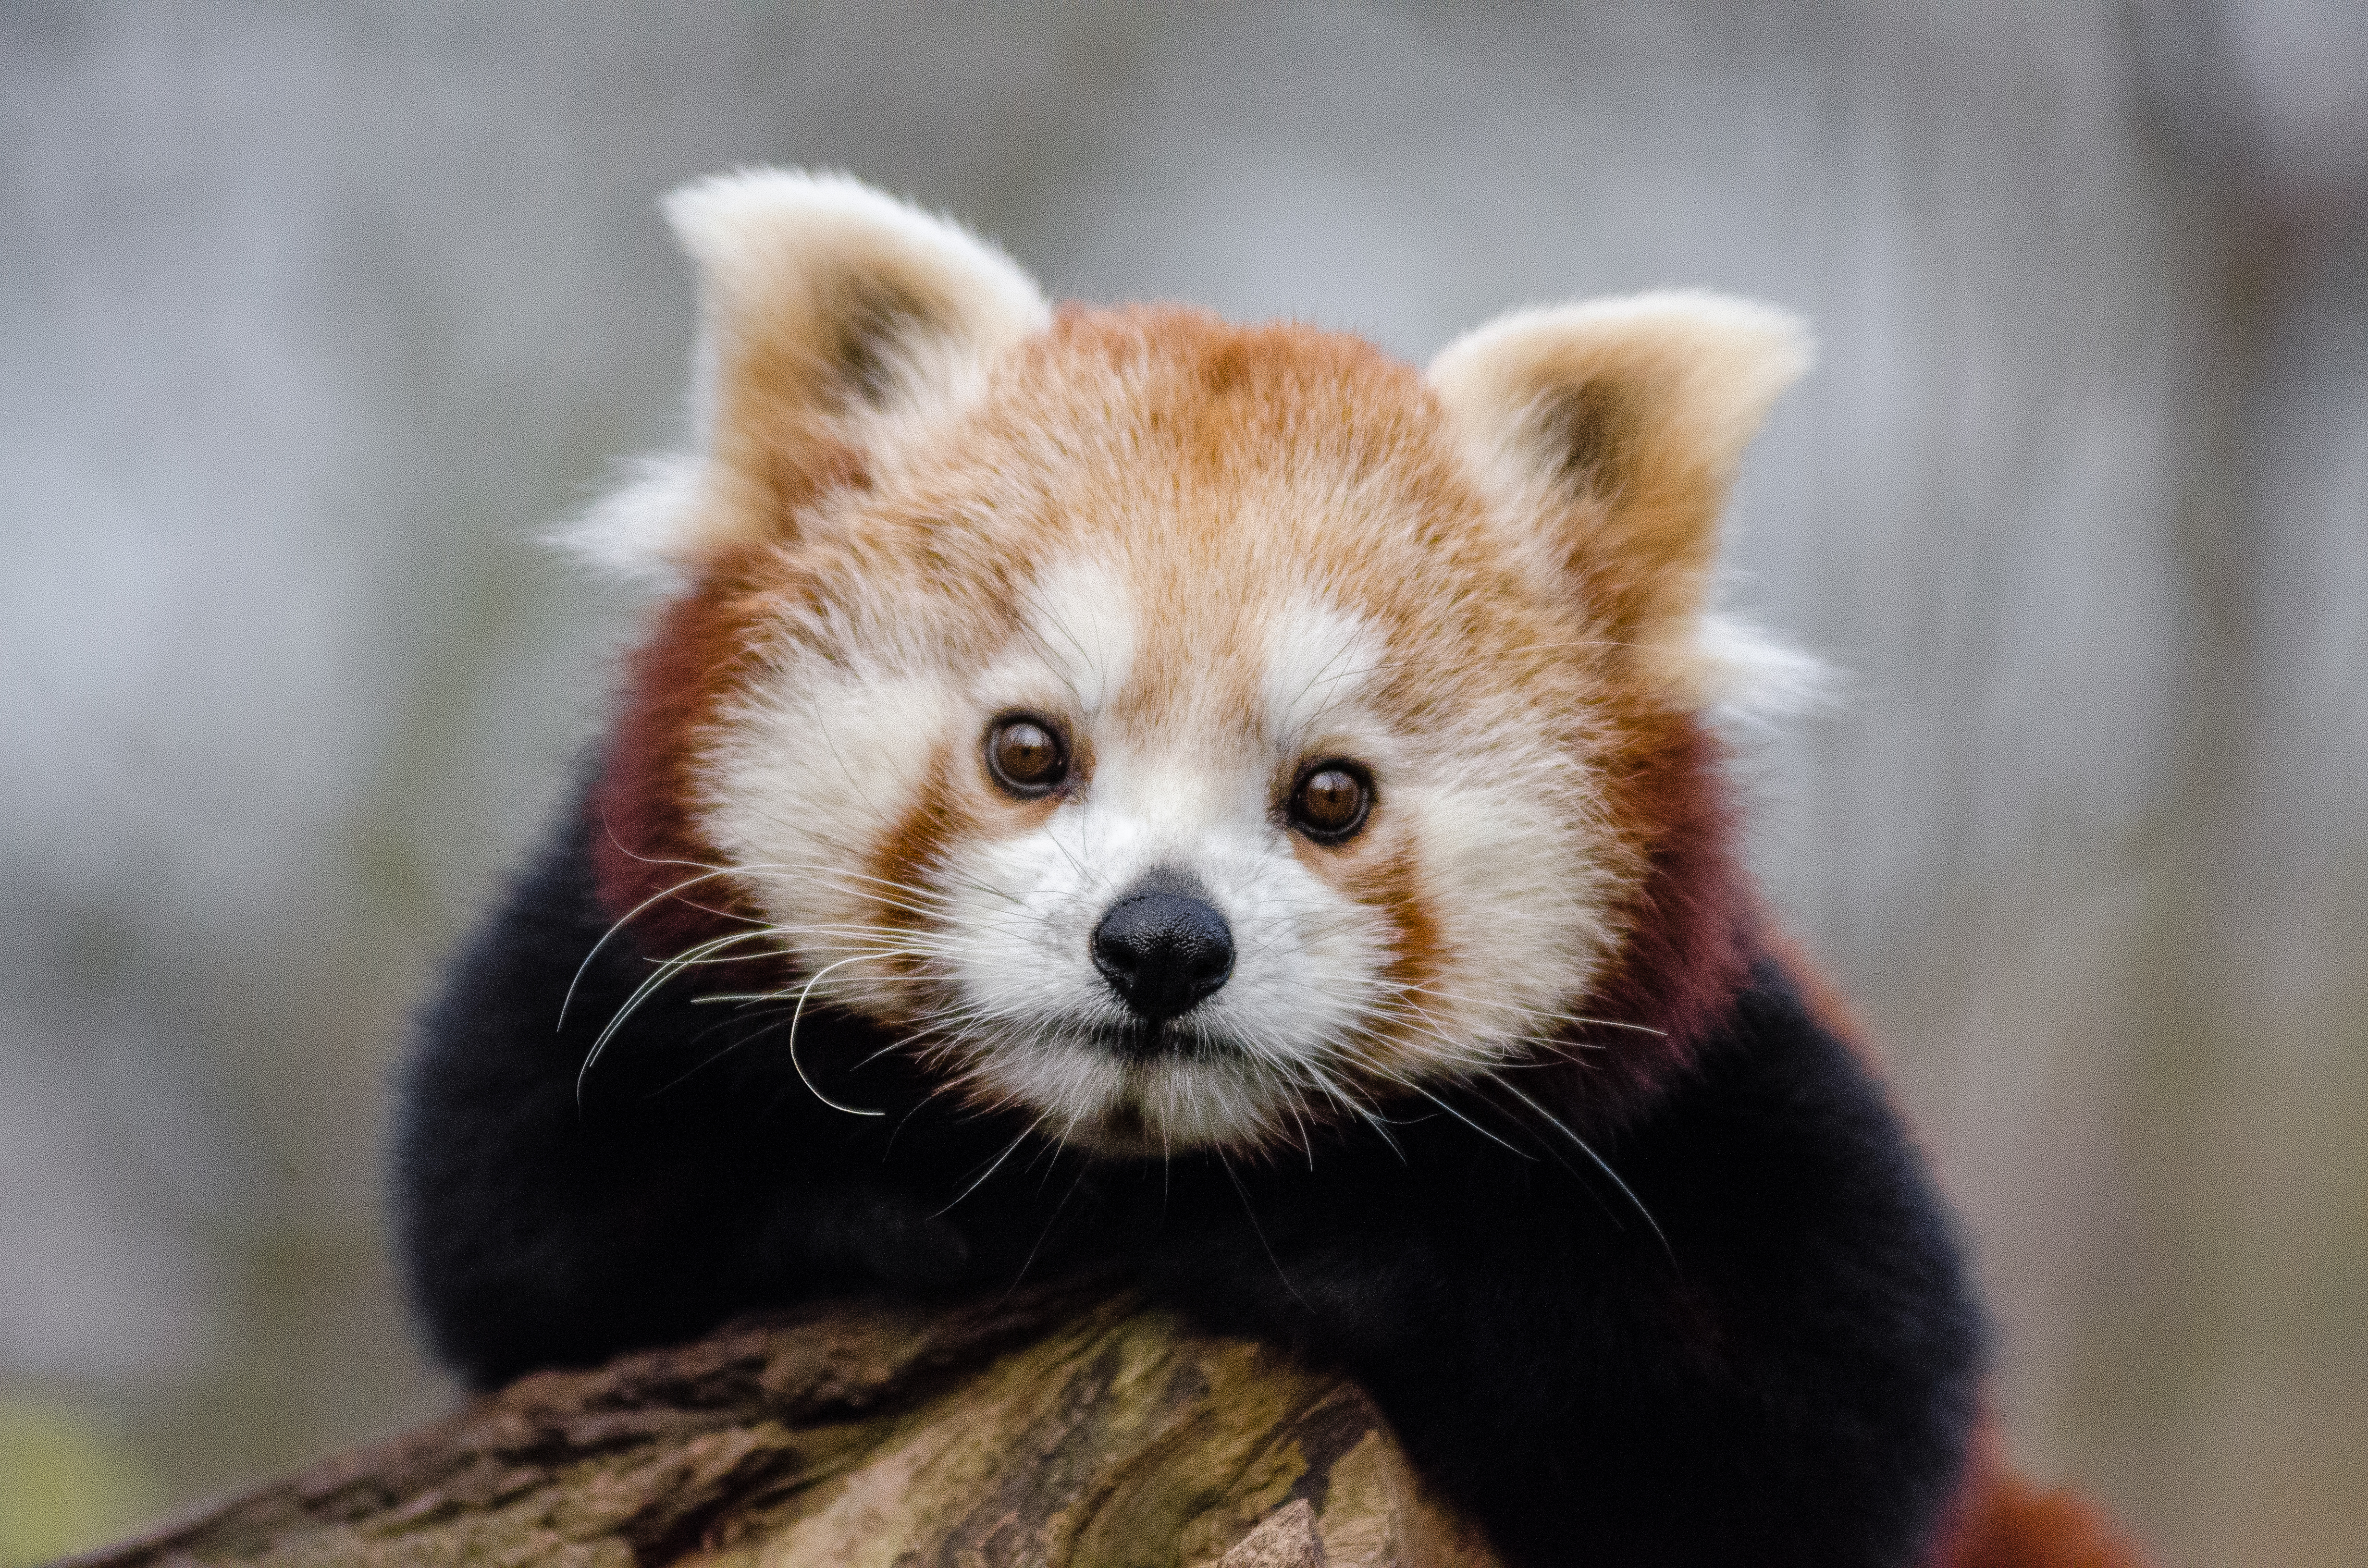
tree, nature, cold, winter, bokeh, vintage, sweet, feet, animal, cute, female, wildlife, zoo, fur, orange, young, green, high, red, foot, mammal, nikon, fauna, red panda, panda, 2015, face, nose, whiskers, paw, tail, animals, ears, endangered, vertebrate, germany, deutschland, natur, paws, tier, iso, ss, fell, grn, gesicht, baum, adorable, bamboo, d7000, roter, kleiner, niedlich, sues, suess, species, bedrohte, tierart, tierpark, weiblich, jungtier, jung, ohren, schwanz, nase, bedroht, ailurus, fulgens, mozilla, firefox, wochenende, weekend, kalt, carnivoran